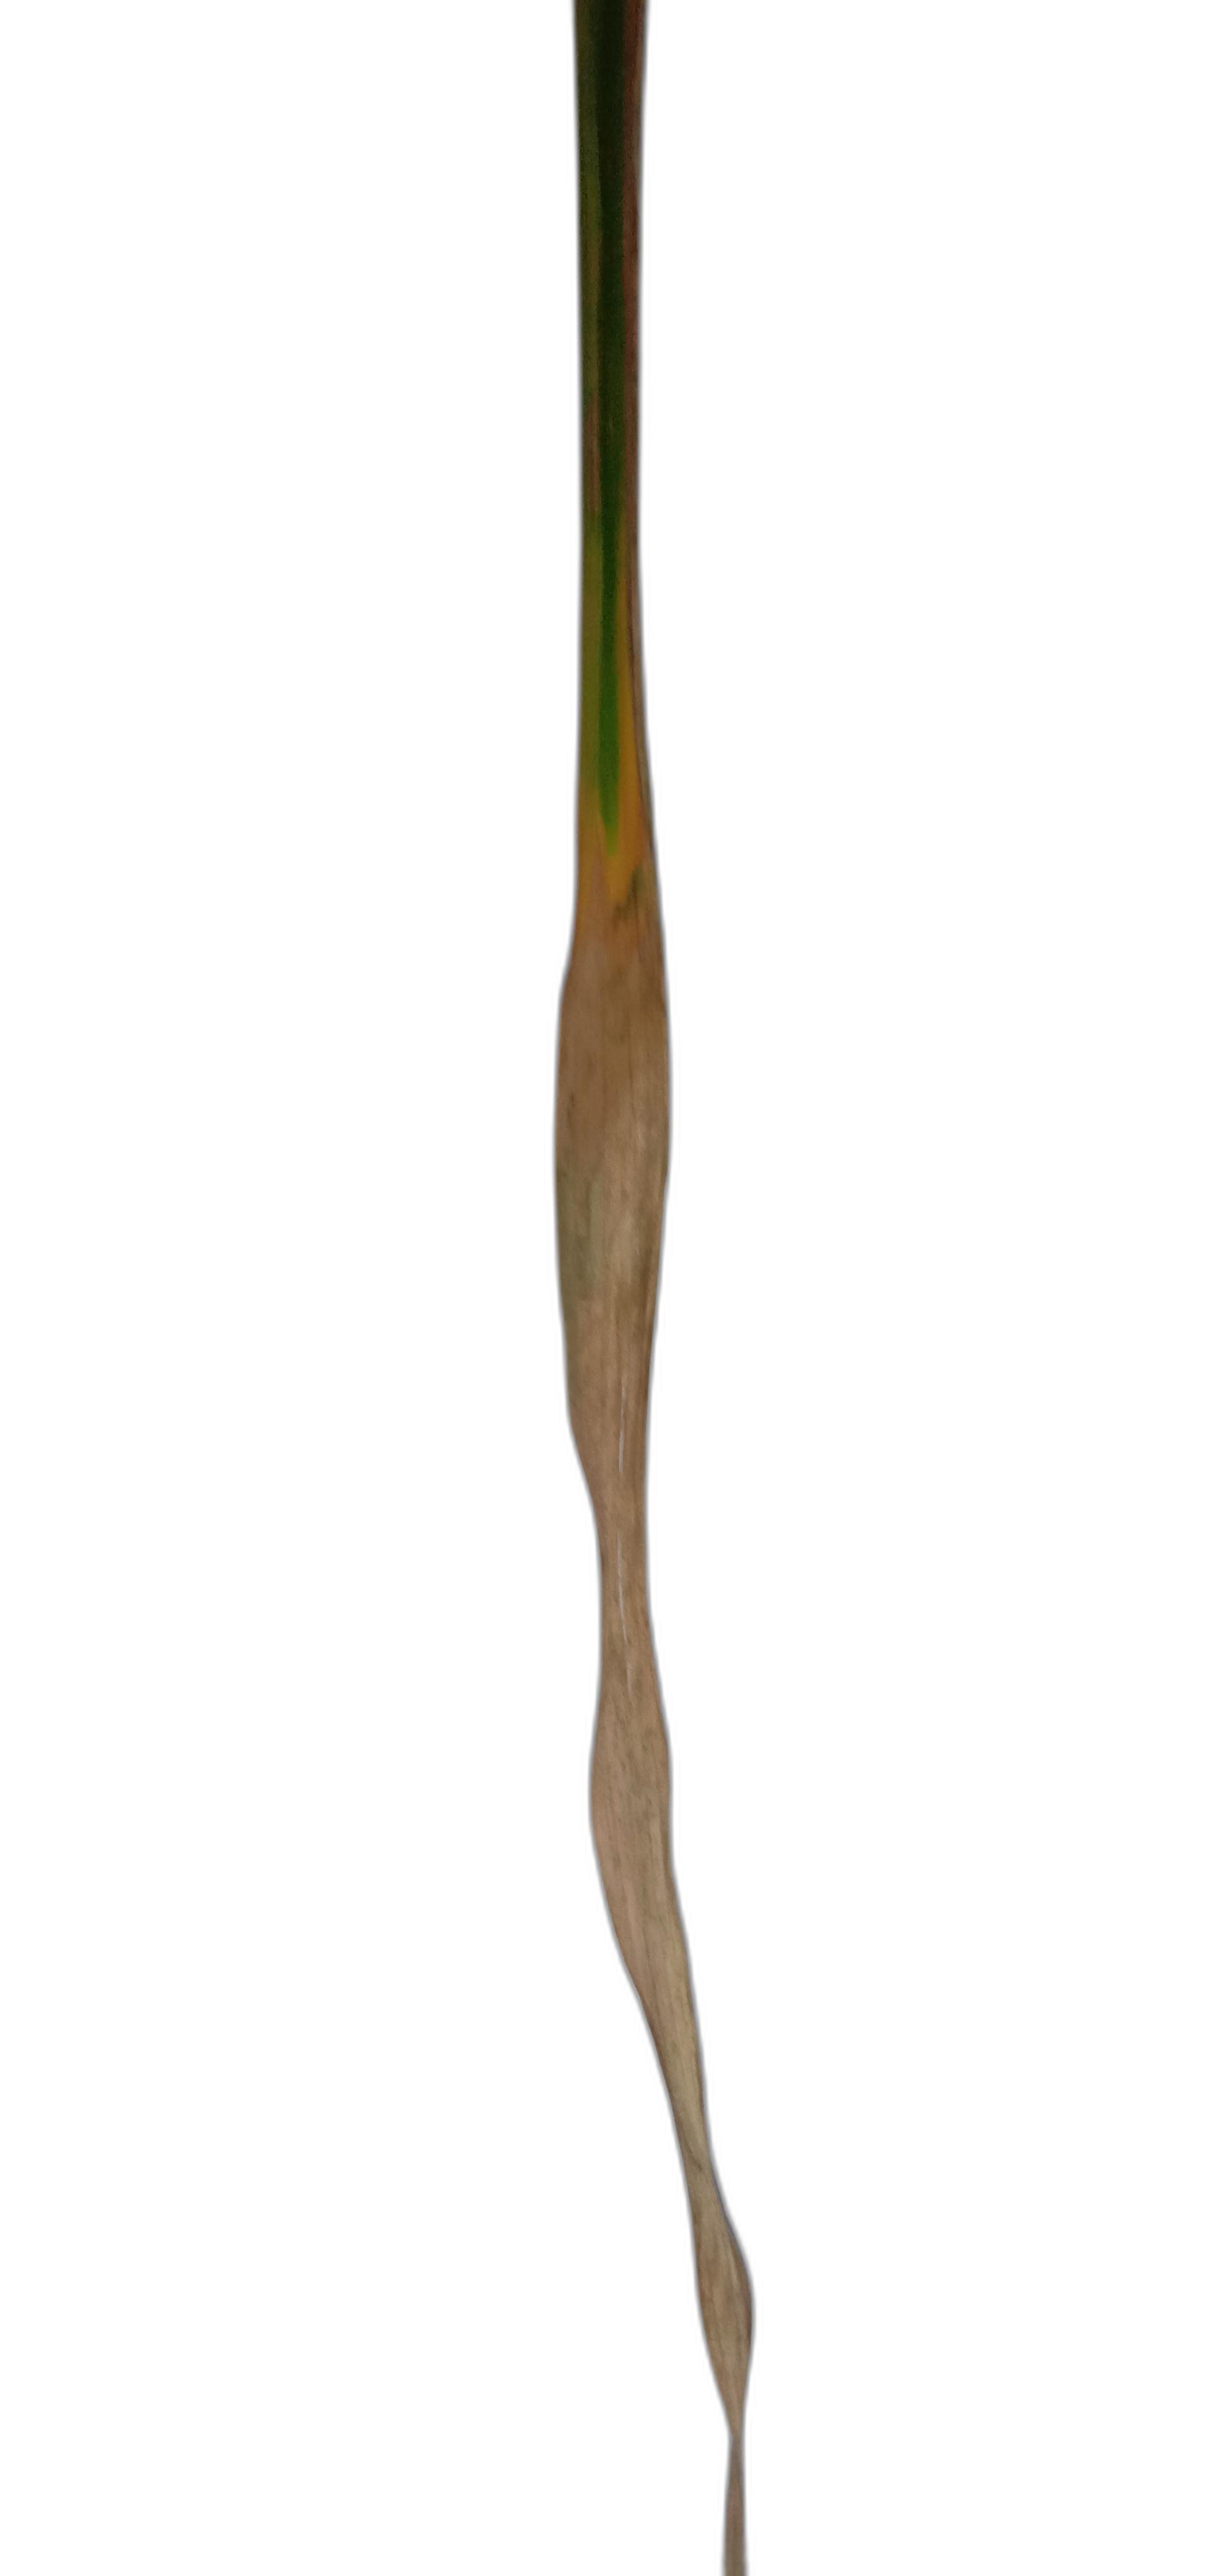
Label: Leaf Scald